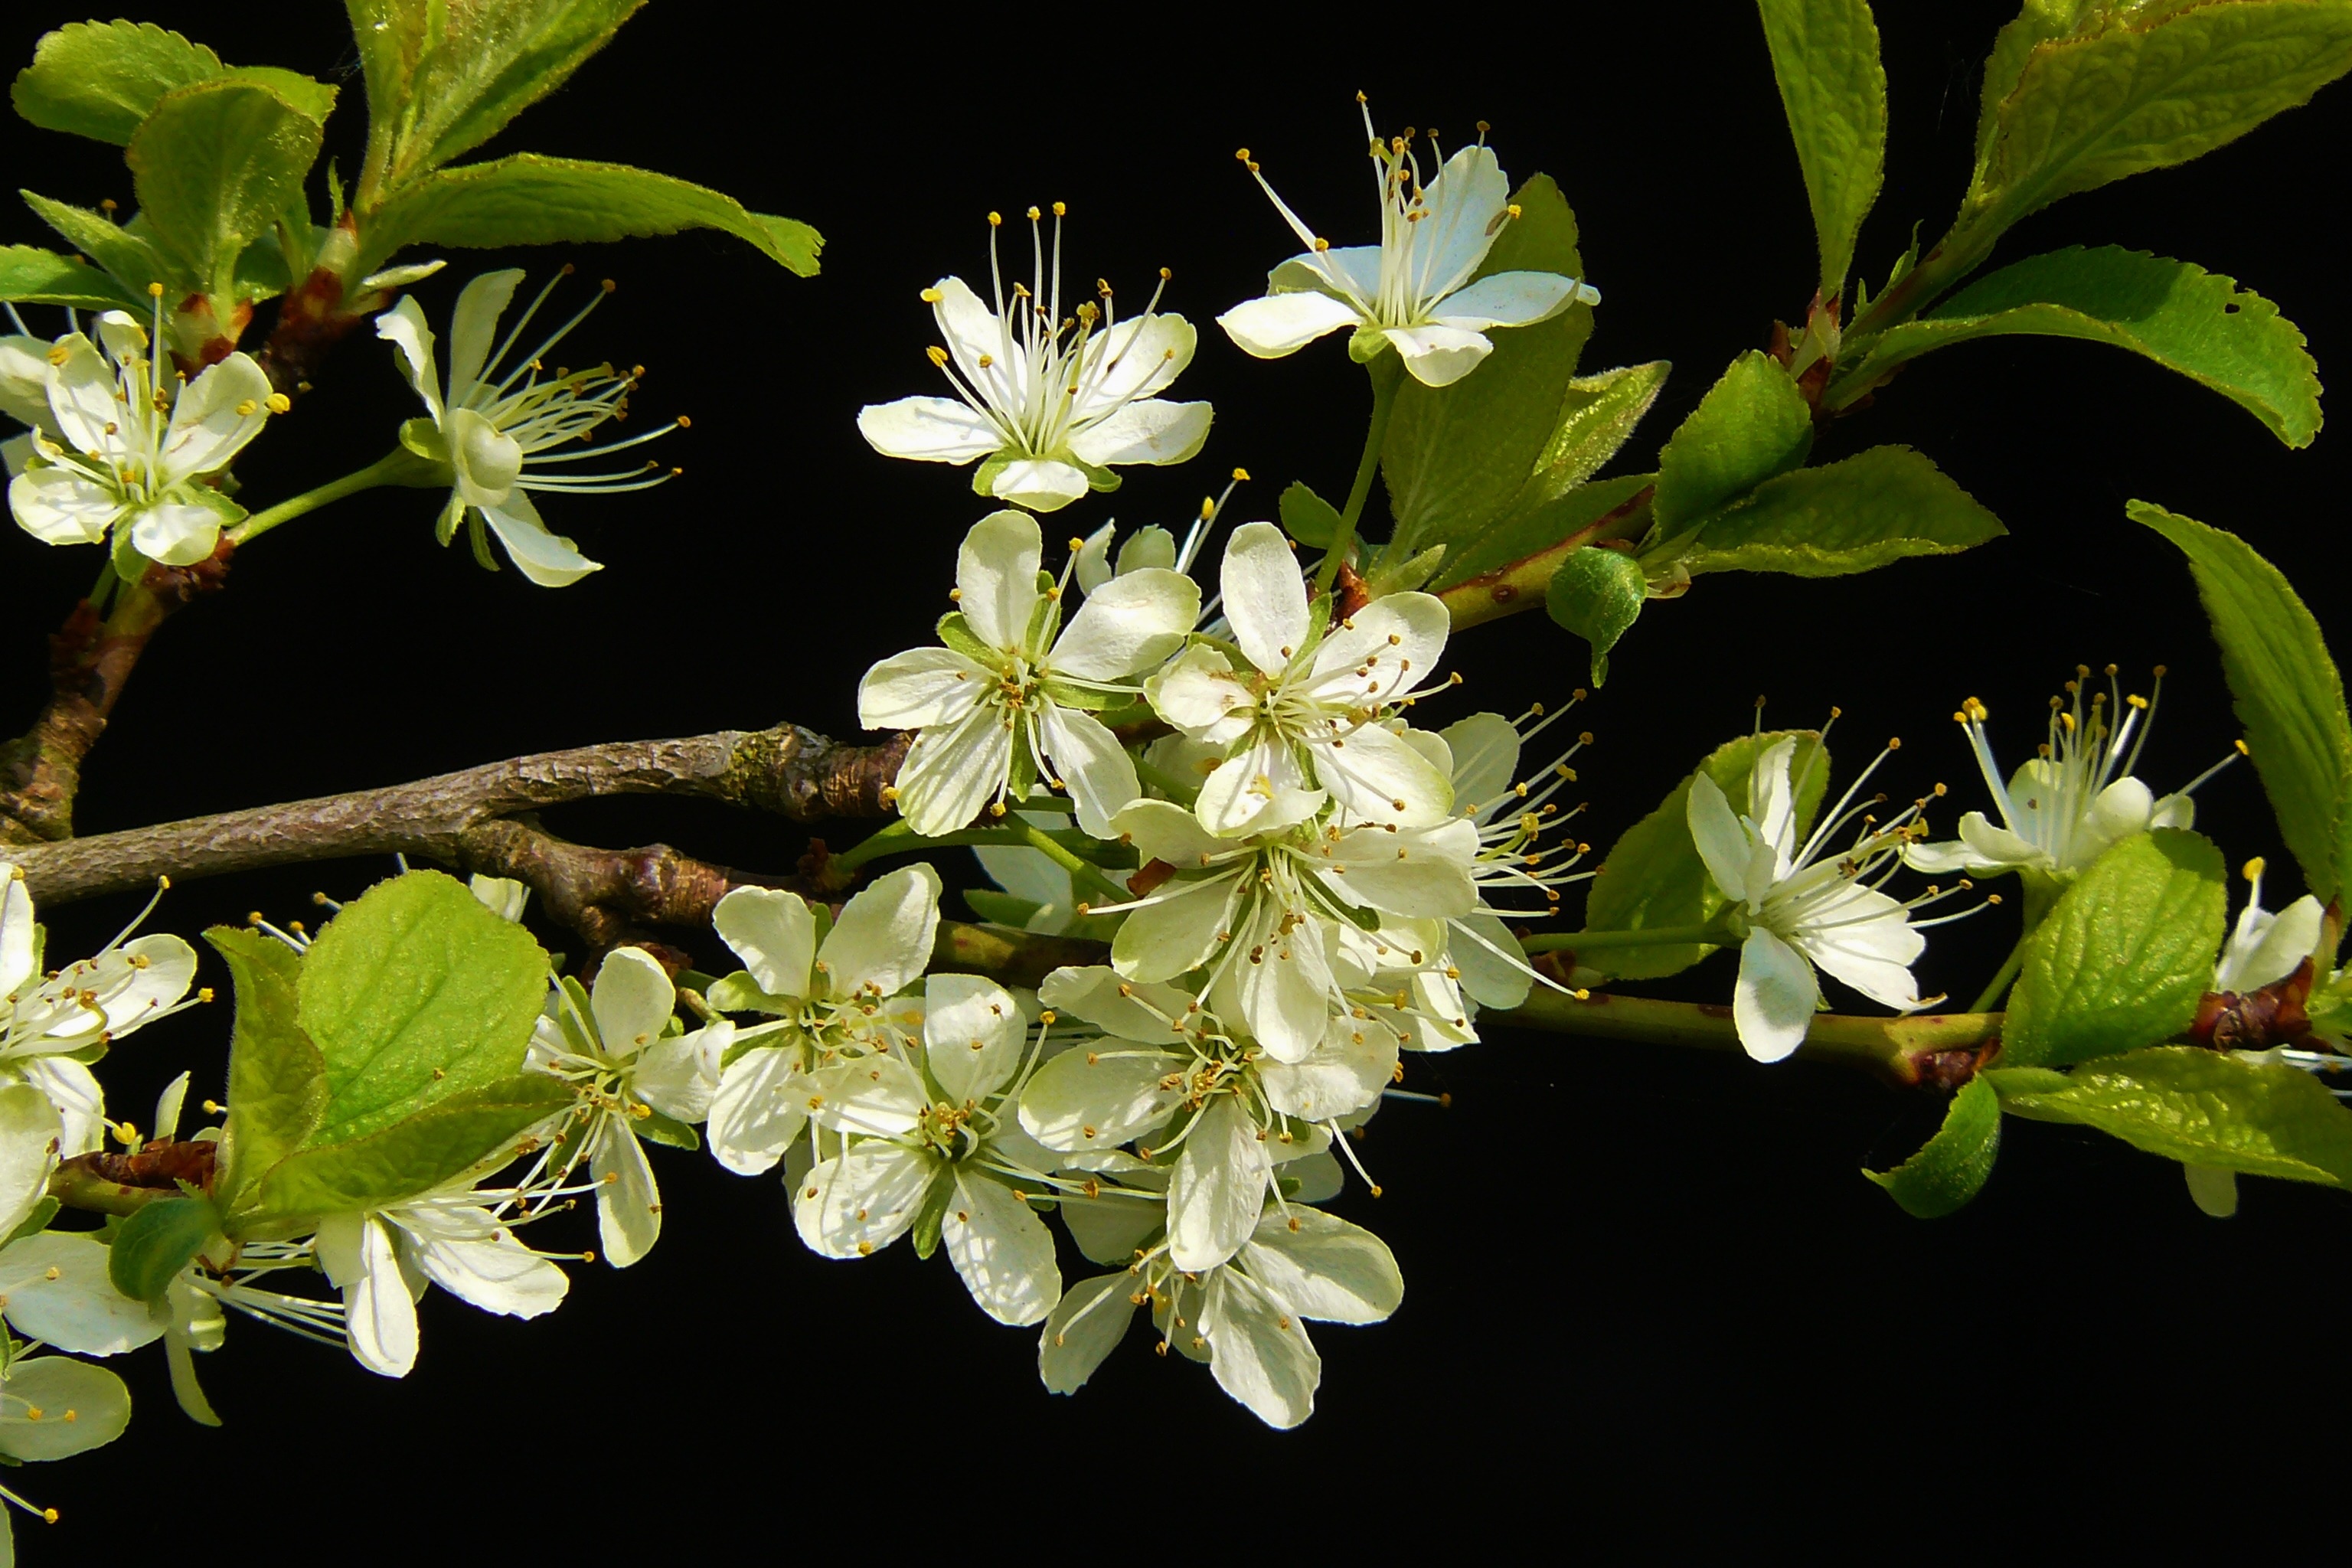
tree, branch, blossom, plant, fruit, leaf, flower, bloom, food, spring, produce, evergreen, botany, close, flora, wildflower, flowers, plum, shrub, fruit tree, plums, white flowers, inflorescence, spring awakening, jasmine, bl tenmeer, flowering plant, flowering shrub, flowering twig, plum tree, white green, woody plant, land plant